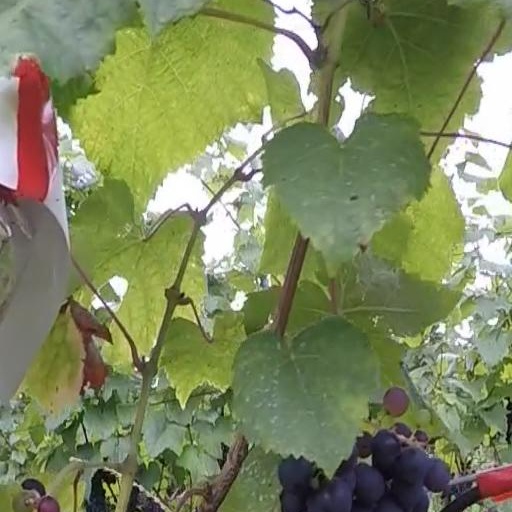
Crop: grape